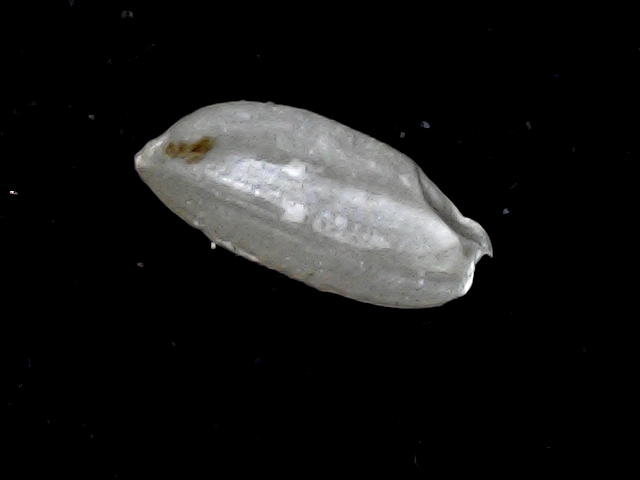
Rice variety: BD39